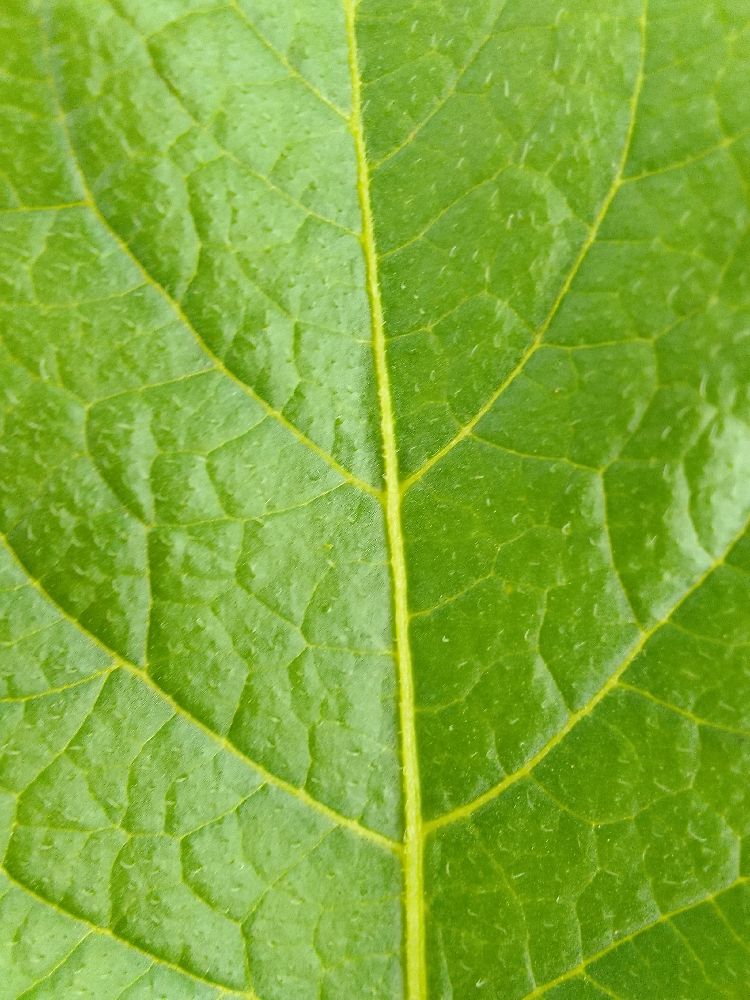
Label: Healthy